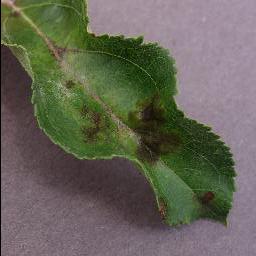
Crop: apple
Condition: scab